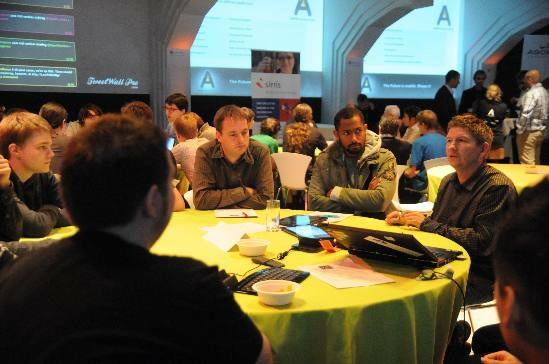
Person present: Yes